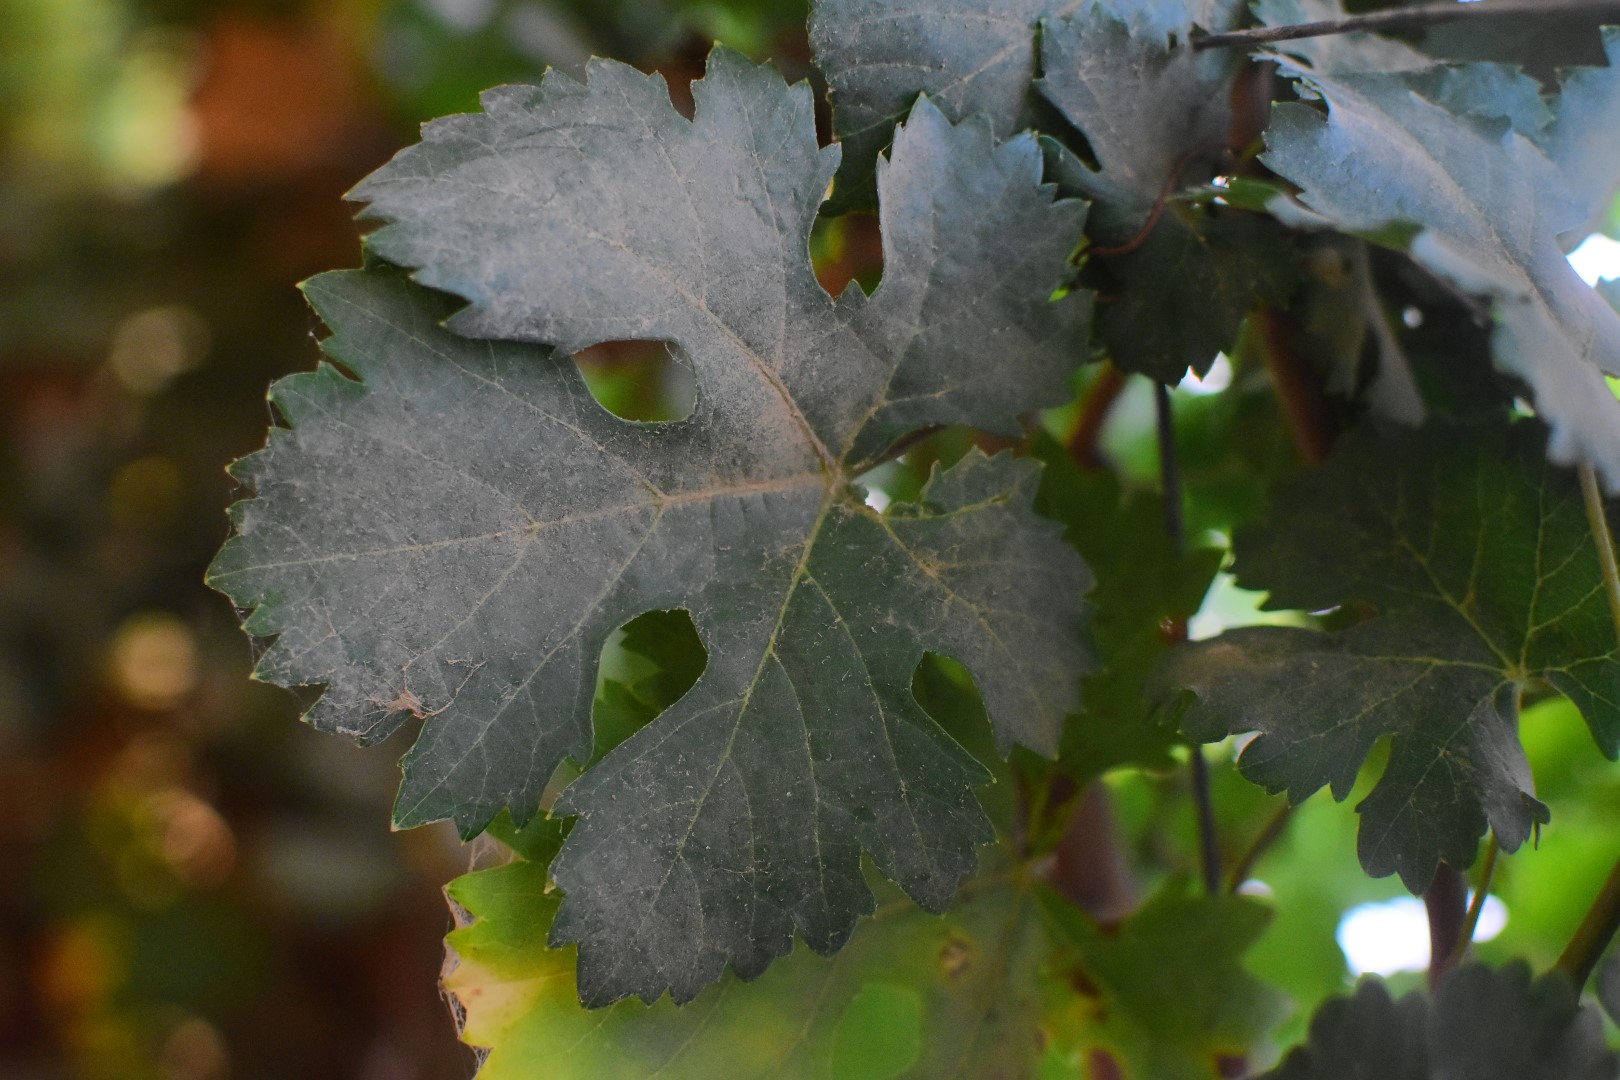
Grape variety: Aswud Balad